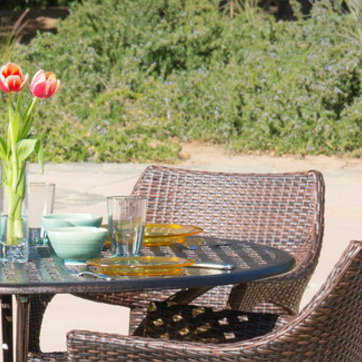
Material: other